Warfare in pre-colonial Philippines

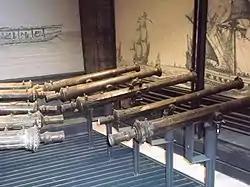

Pre-colonial Filipinos also used larger cannons made of iron and resembling culverins that provided heavier firepower. They were sometimes mounted on a boat or fortification that can be wheeled, allowing the gunner to quickly track a moving target. The iron cannon at Rajah Sulayman's house was about and was made out of clay and wax moulds.